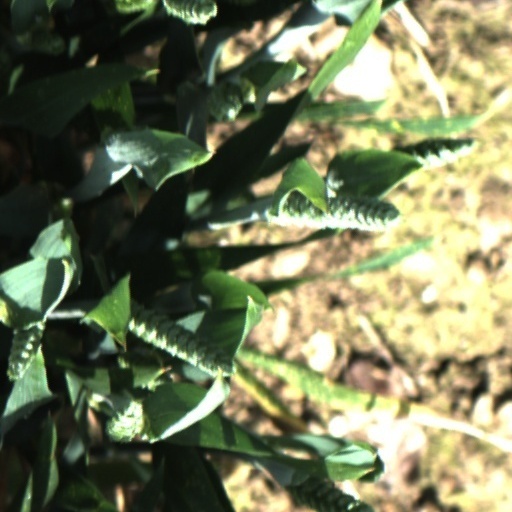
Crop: wheat